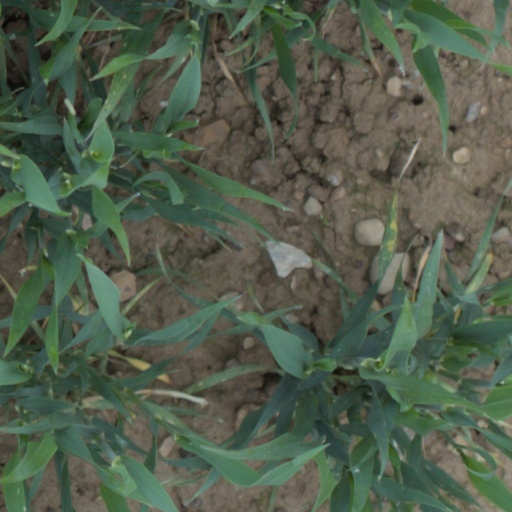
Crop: wheat